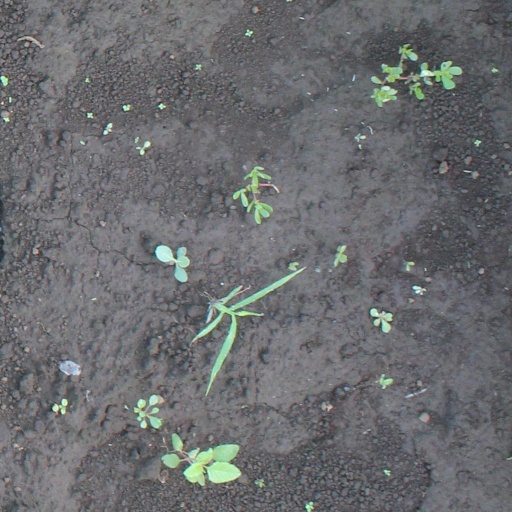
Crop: soybean